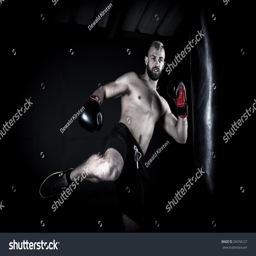
boxer punching a punching bag with dramatic edgy lighting in a dark studio #